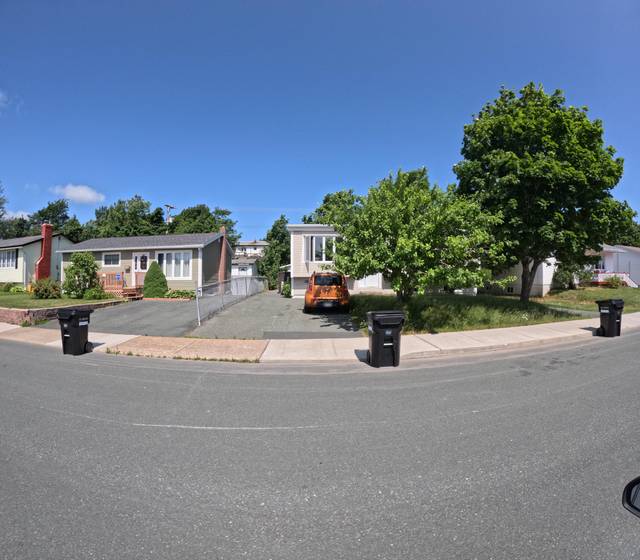
Region: Canada
Coordinates: 47.526, -52.773